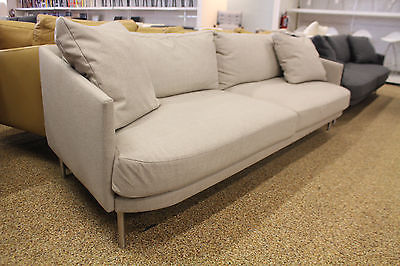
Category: sofa